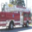
Label: truck